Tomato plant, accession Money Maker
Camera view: bottom (45 deg); turntable rotation: 240 degrees
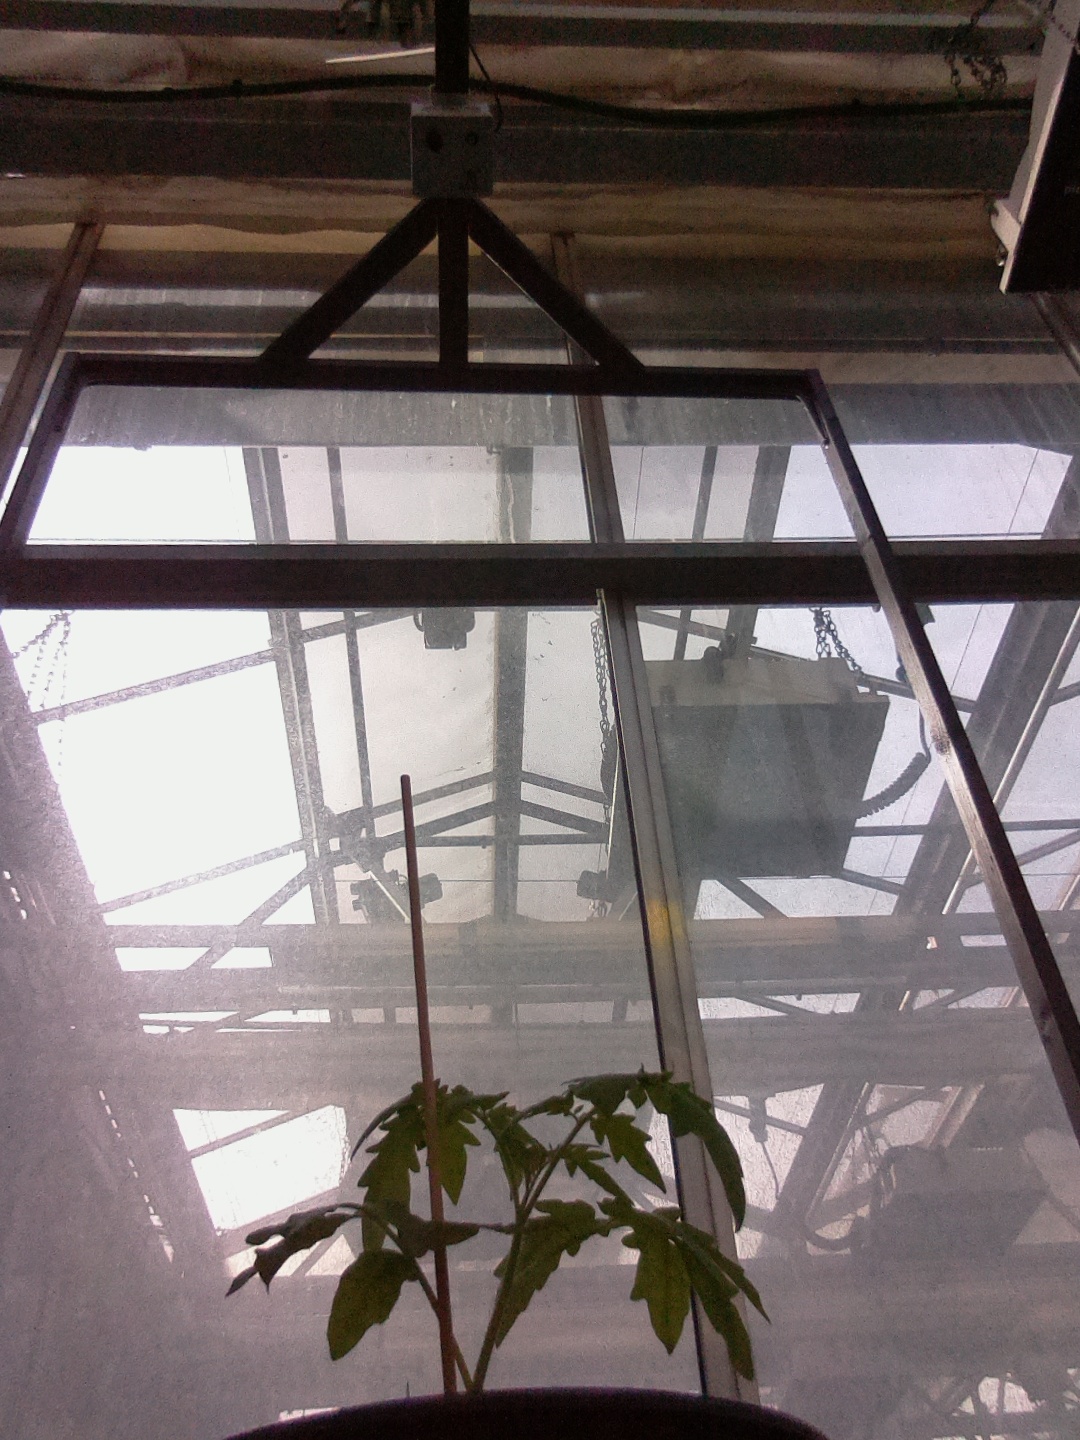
BBCH growth stage 13: 6 of true leaves visible